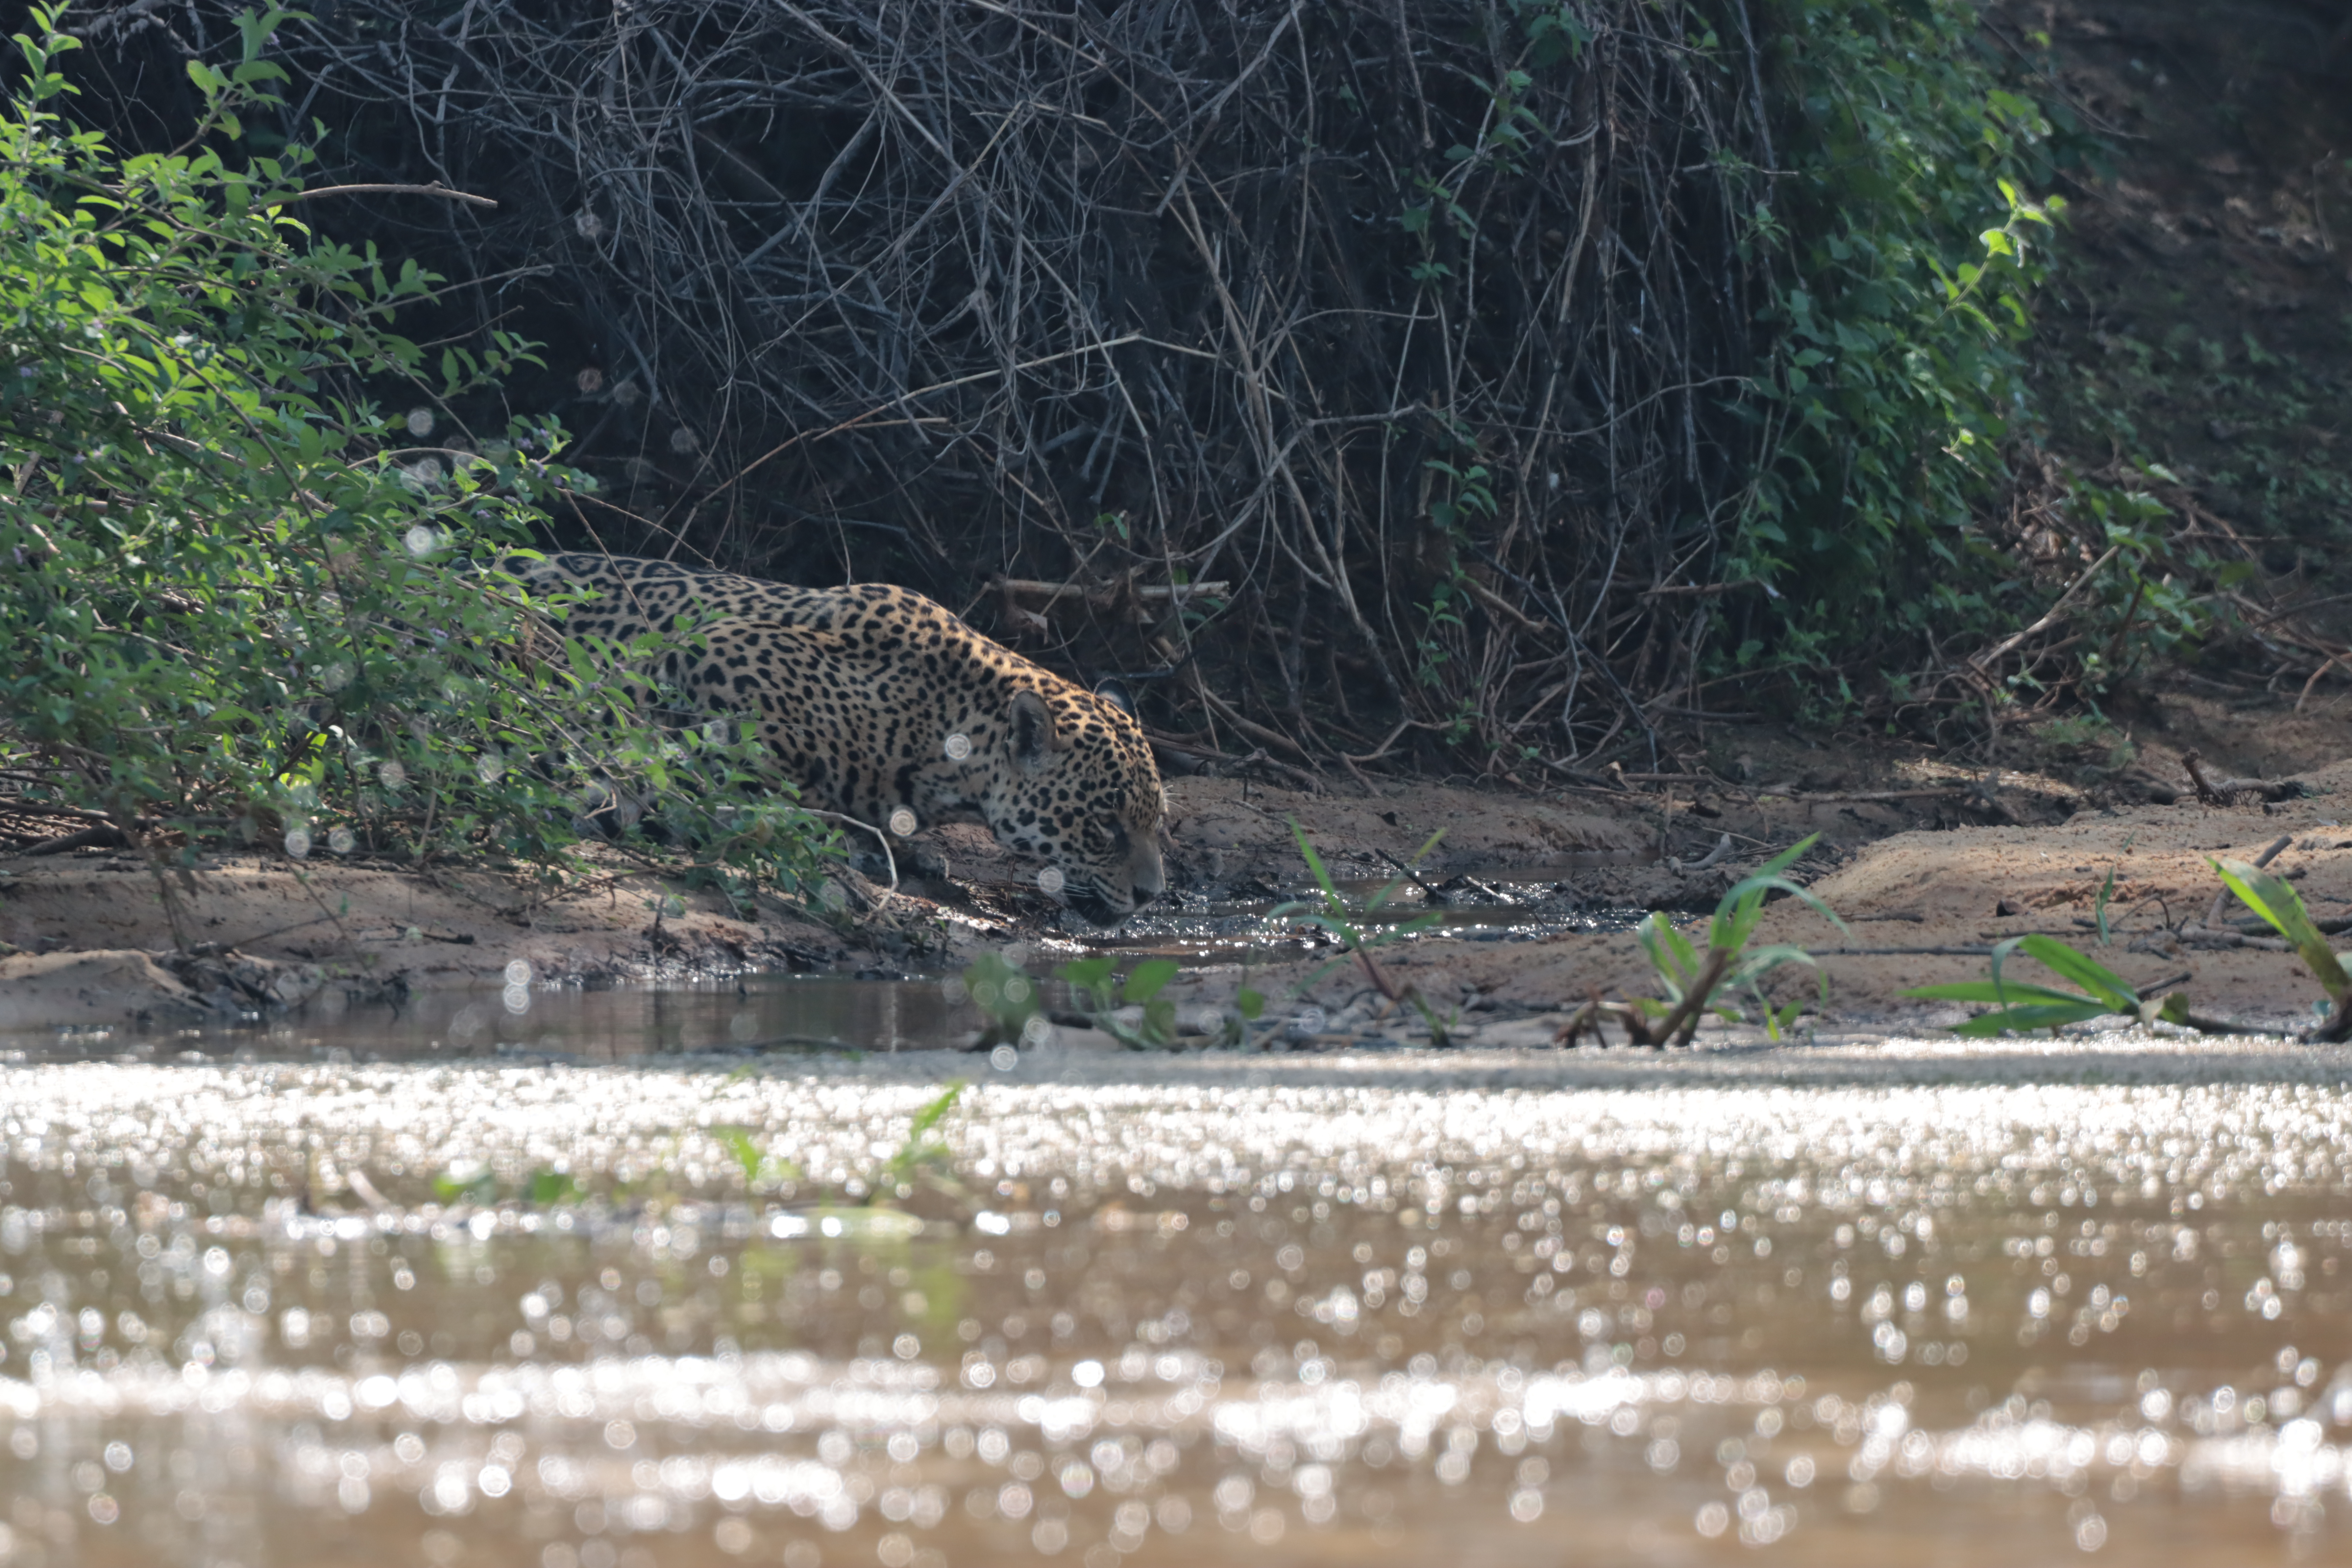
Jaguar: Saseka